The Ash Tree (film)

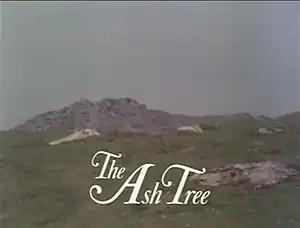
Title screen

The Ash Tree is a short film which is part of the British supernatural anthology series "A Ghost Story for Christmas". Written by David Rudkin, produced by Rosemary Hill, and directed by the series' creator, Lawrence Gordon Clark, it is based on the ghost story "The Ash-tree" by M. R. James, first published in the collection "Ghost Stories of an Antiquary" (1904), and first aired on BBC1 on 23 December 1975.